Bashkortostan

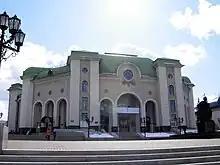
Bashkir State Academic Theater of Drama in Ufa

Russian Premier League football club FC Ufa is from Ufa. KHL team Salavat Yulaev Ufa plays in the city, as does Supreme Hockey League team Toros Neftekamsk, Minor Hockey League team Tolpar Ufa and Russian Women's Hockey League team Agidel. Russian Volleyball Super League team Ural and volleyball team Samrau-UGNTU are from Ufa. Russian Handball Super League team Ugntu-VNZM and Russian Women's Handball Super League team Ufa-Alisa are from Ufa. Formula One driver Daniil Kvyat hails from Ufa. It was decided in 2018 to revive bandy. There are even preliminary plans for building an indoor arena.